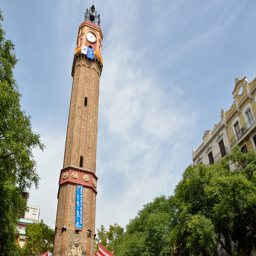
A clock tower sitting next to a couple groups of trees.
A tower with a clock is is shown next to other buildings.
A huge tower with a clock at the top of it
A large brown clock tower with trees below.
Looking up at a tall brick clock tower